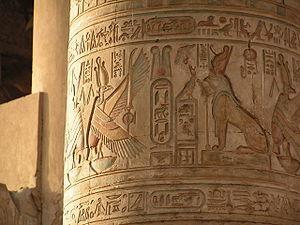
Pilier dans le temple de kom Ombo. On peut voir la finesse des sculptures, et les couleurs d'origine. Tiberius. Español: Bajorrelieve con cartuchos y serej de Tiberio, en el Templo de Kom Ombo.
Le temple de Sobek et Haroëris situé à Kôm Ombo, l'ancienne Noubit, est le temple égyptien dédié au culte des dieux Sobek et Haroëris. Il est partiellement ruiné, une partie du temple s'étant effondrée dans le Nil.